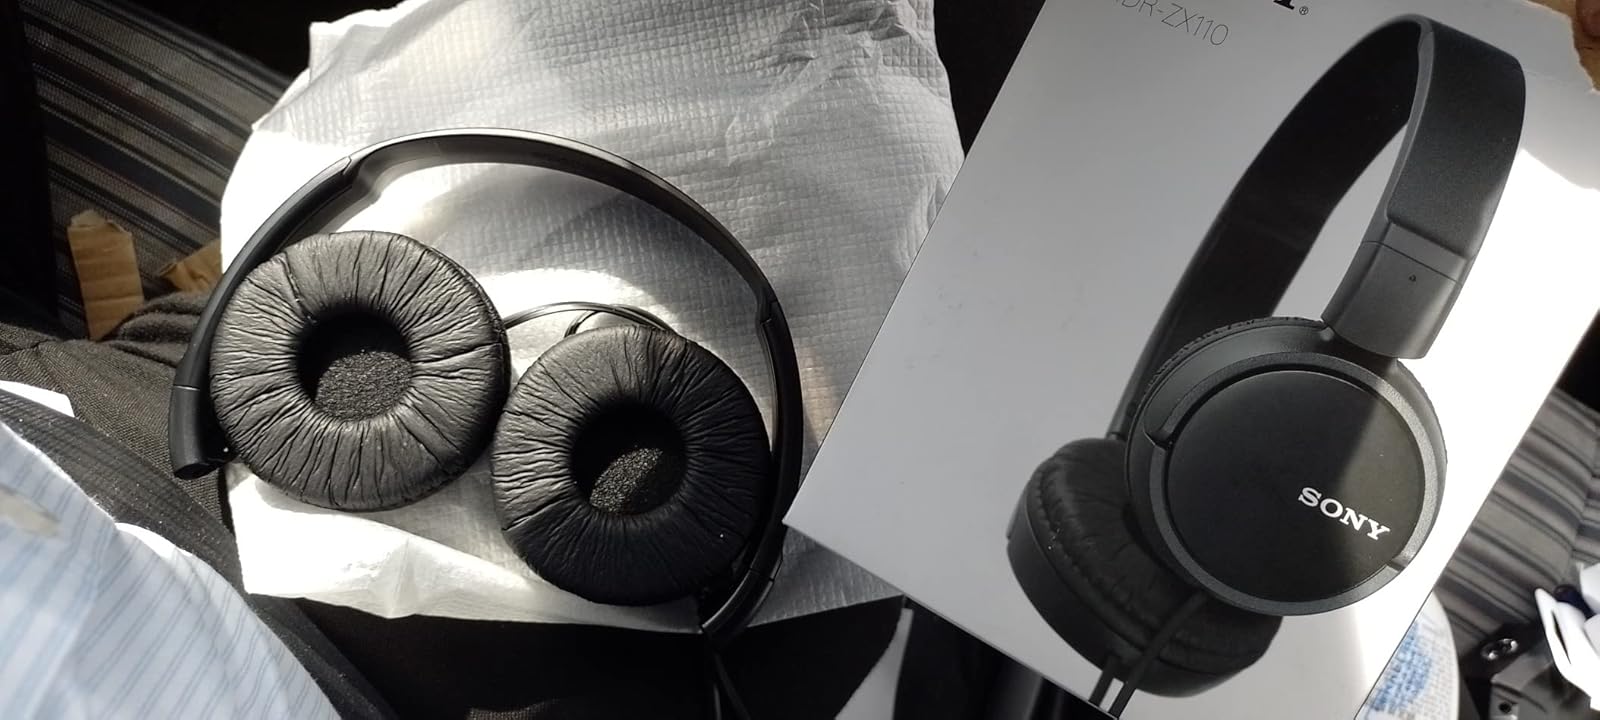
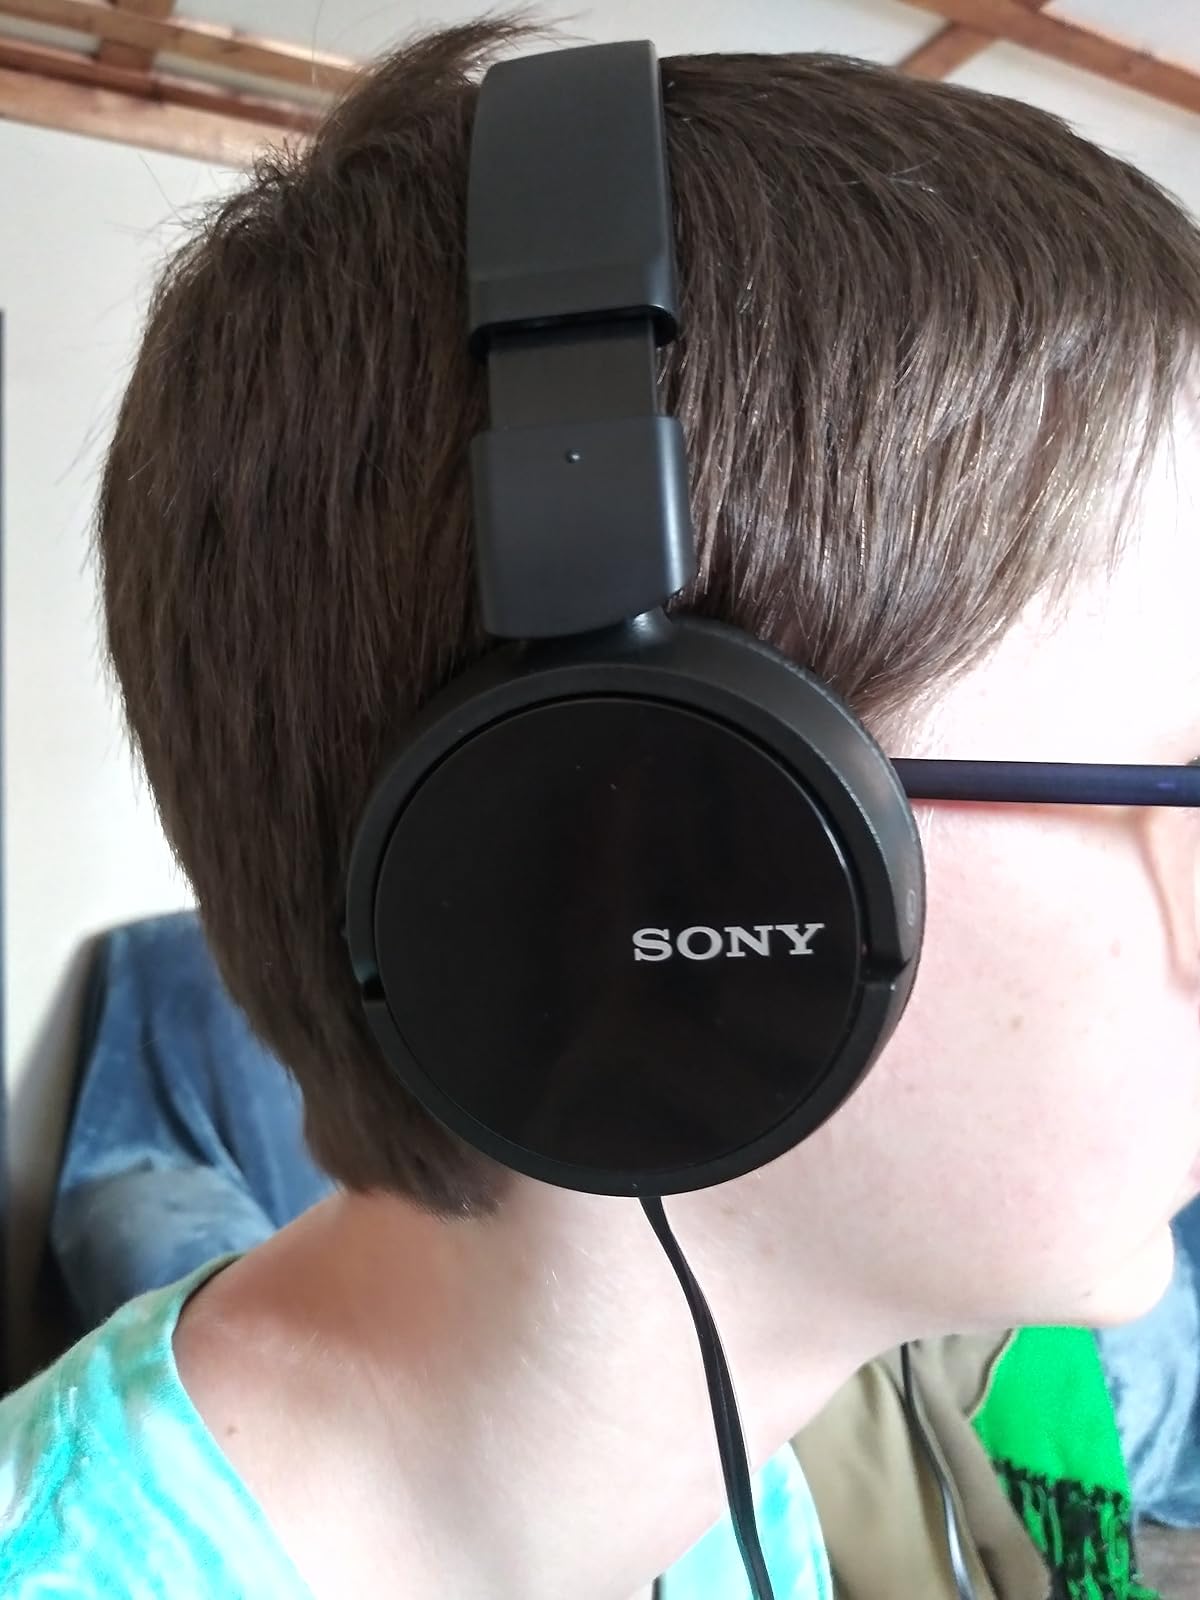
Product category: headphones
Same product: yes